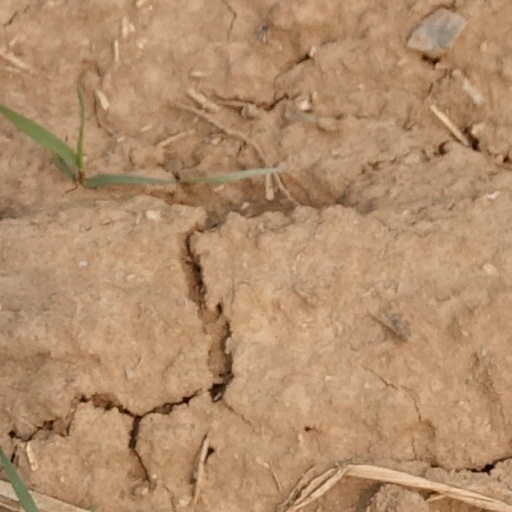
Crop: wheat